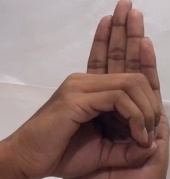
ASL sign: 0